Boris Pandža

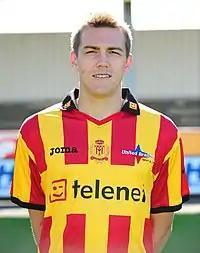
Pandža with Mechelen in 2010

Boris Pandža (born 15 December 1986) is a Bosnian football manager and former player who is currently working as an assistant manager at Bosnian Premier League club Široki Brijeg.